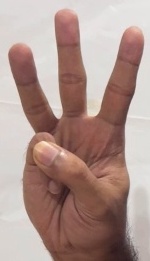
ASL sign: W